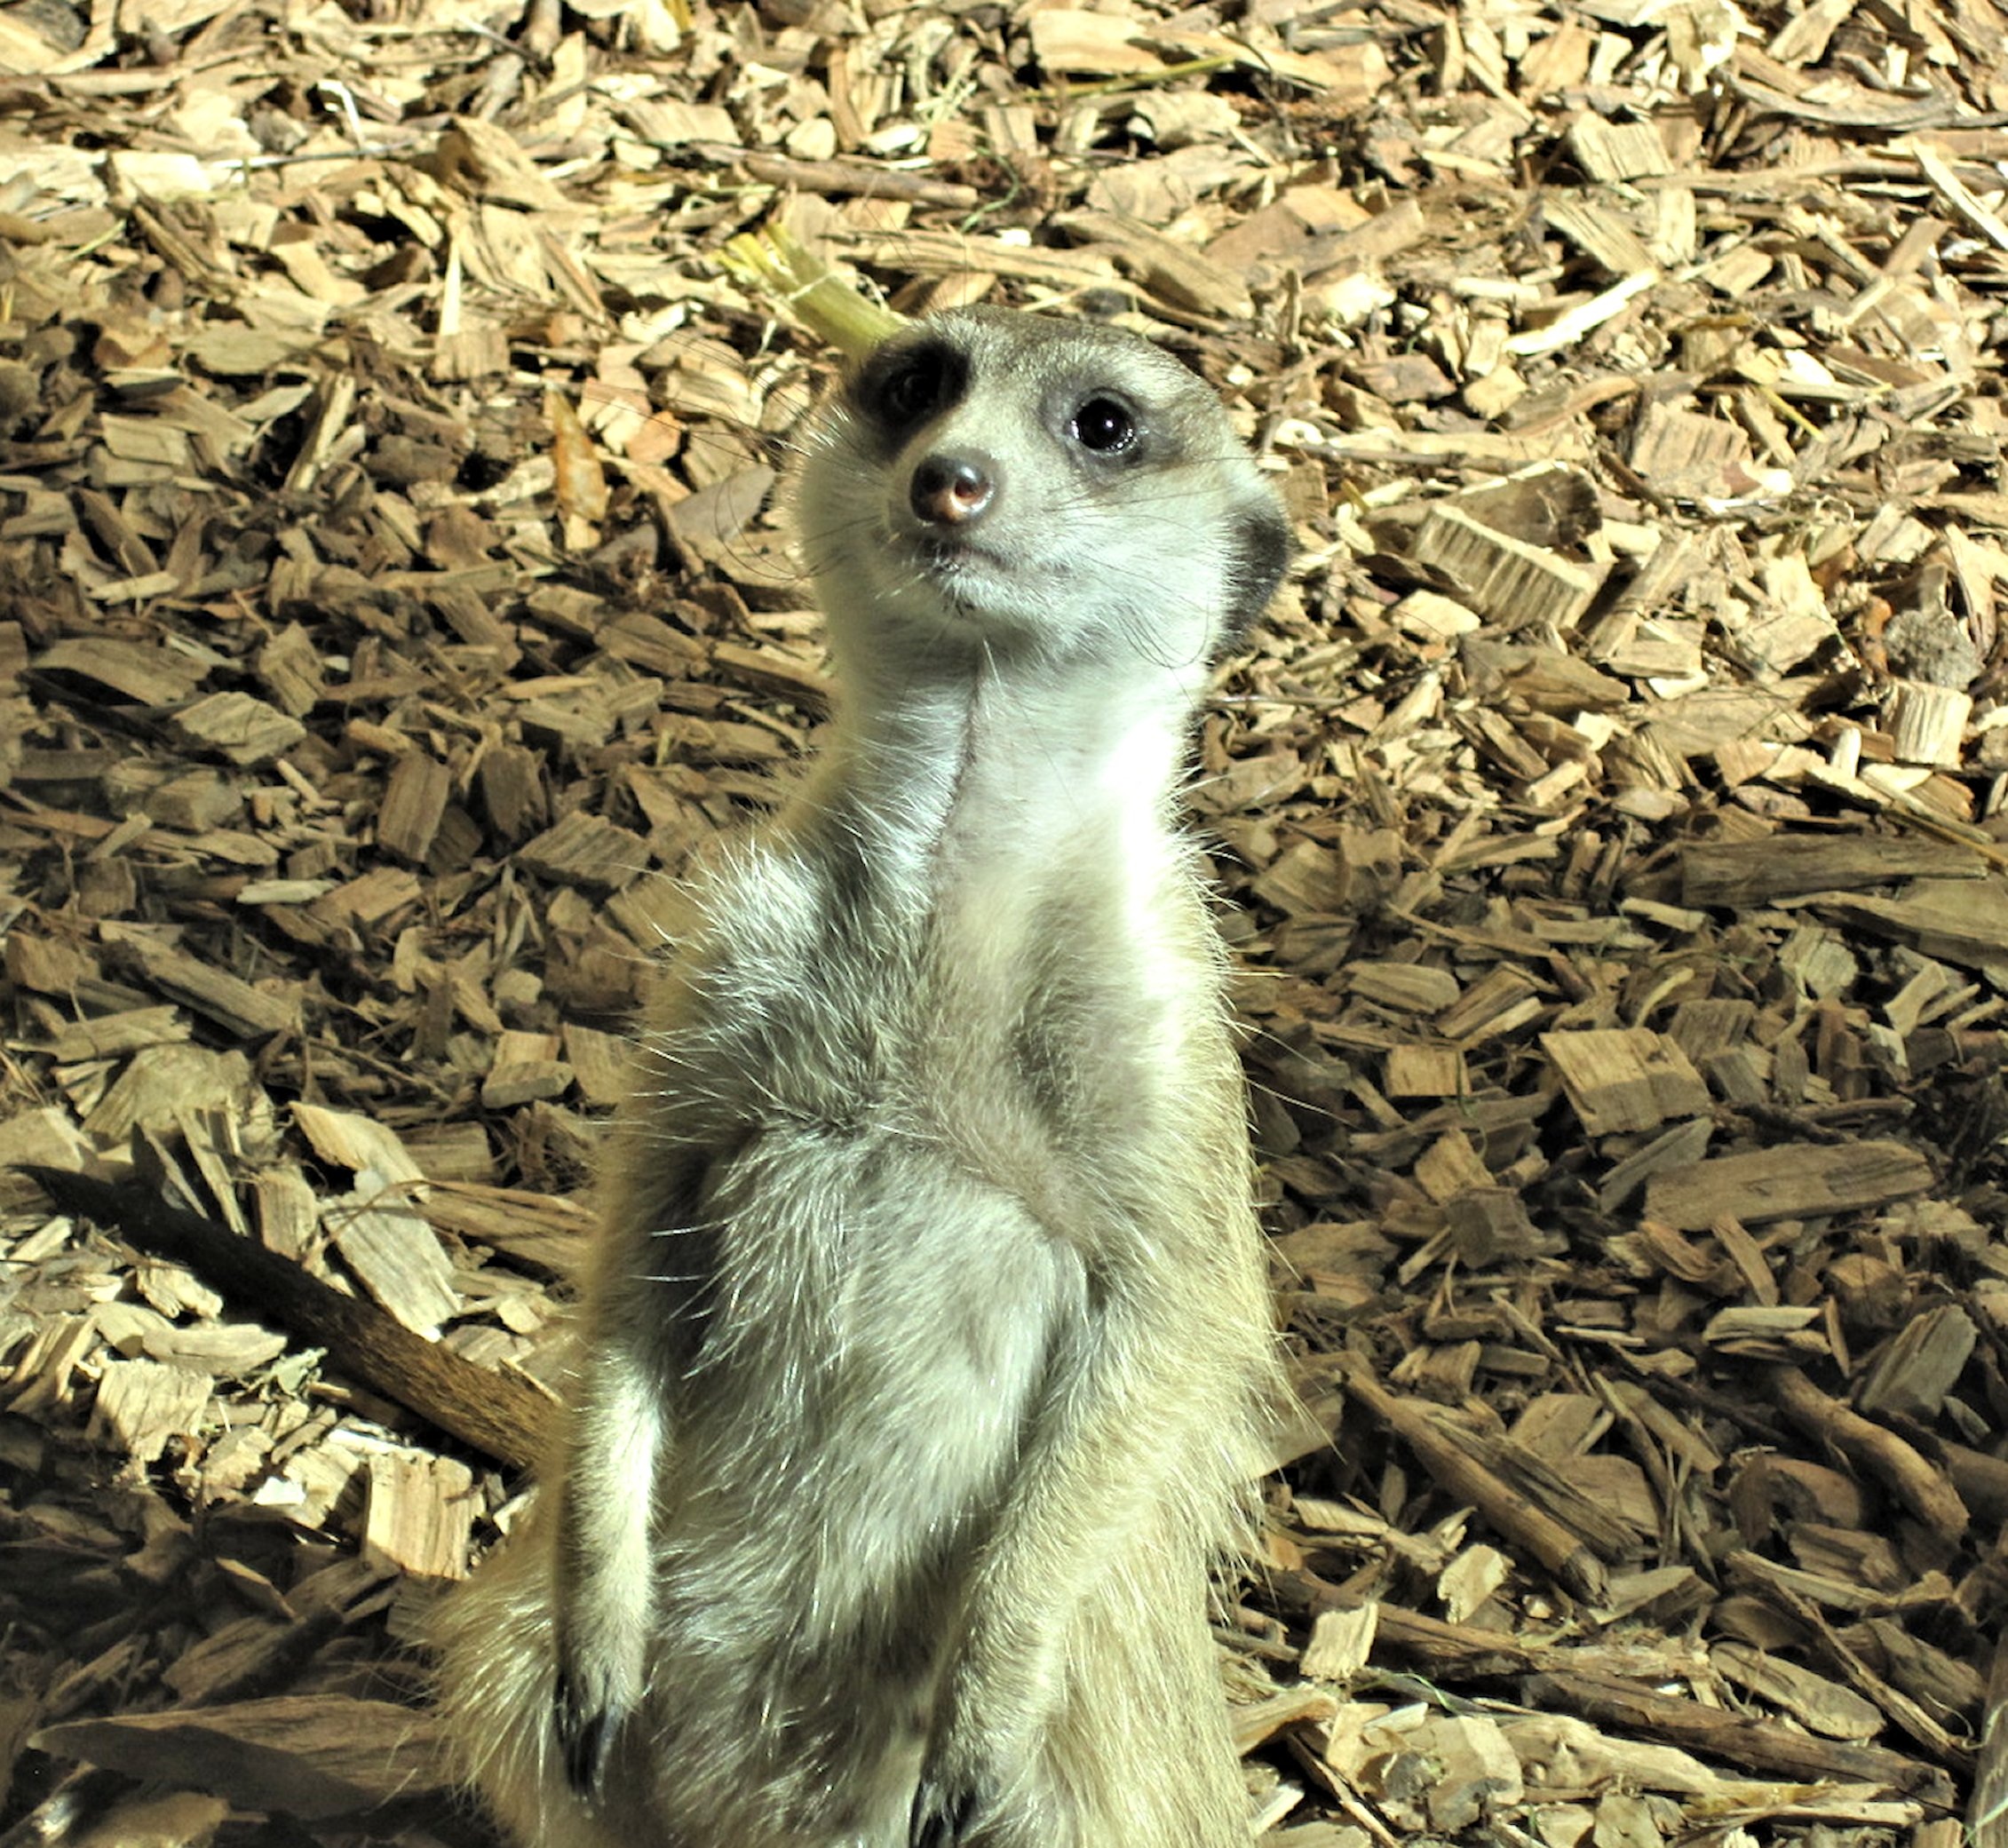
wildlife, zoo, mammal, fauna, canada, vertebrate, meerkat, mongoose, mongoose family, meer cat